Down the Stretch (1927 film)

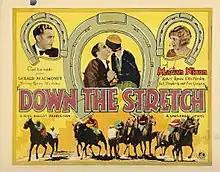
Theatrical release poster

Down the Stretch is a 1927 American drama film directed by King Baggot and written by Curtis Benton. The film stars Robert Agnew, Marian Nixon, Virginia True Boardman, Lincoln Plumer, Jack Dougherty, and Ward Crane. The film was released on May 29, 1927, by Universal Pictures.